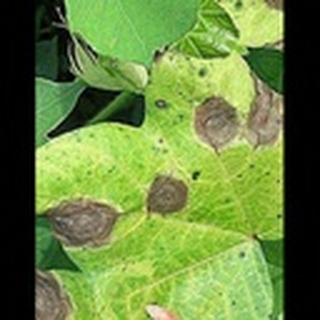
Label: cotton_target_spot